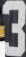
Number: 3